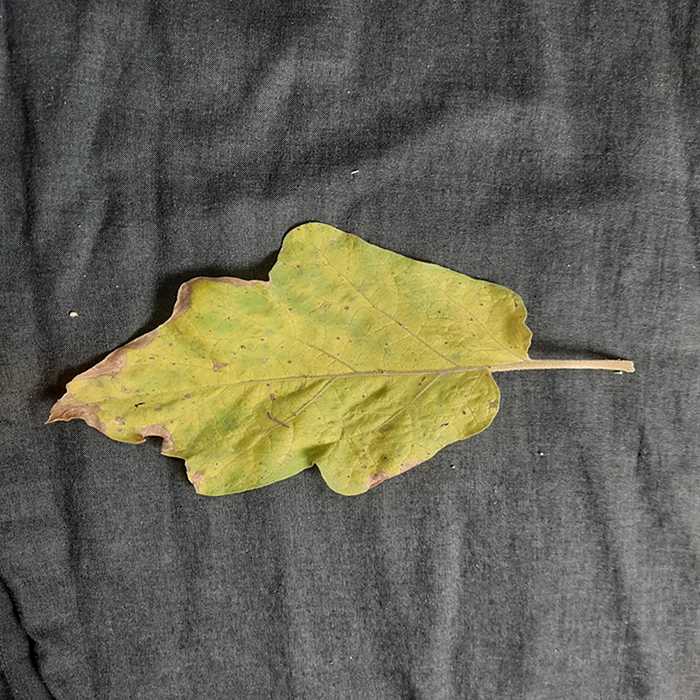
Plant: Eggplant
Label: Eggplant verticillium wilt